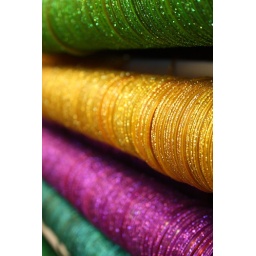
India 2010Bangle stores in India are absolutely epic from ceiling to floor there are just walls and walls of various kinds of bangles!